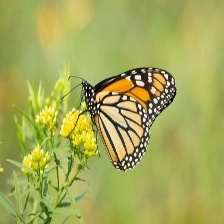
Species: MONARCH
Butterfly family (ImageNet category): monarch